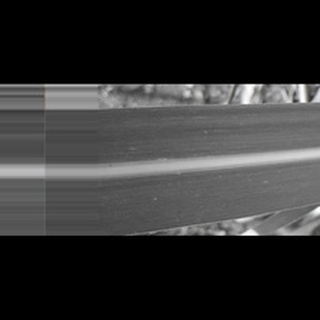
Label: healthy_sugarcane